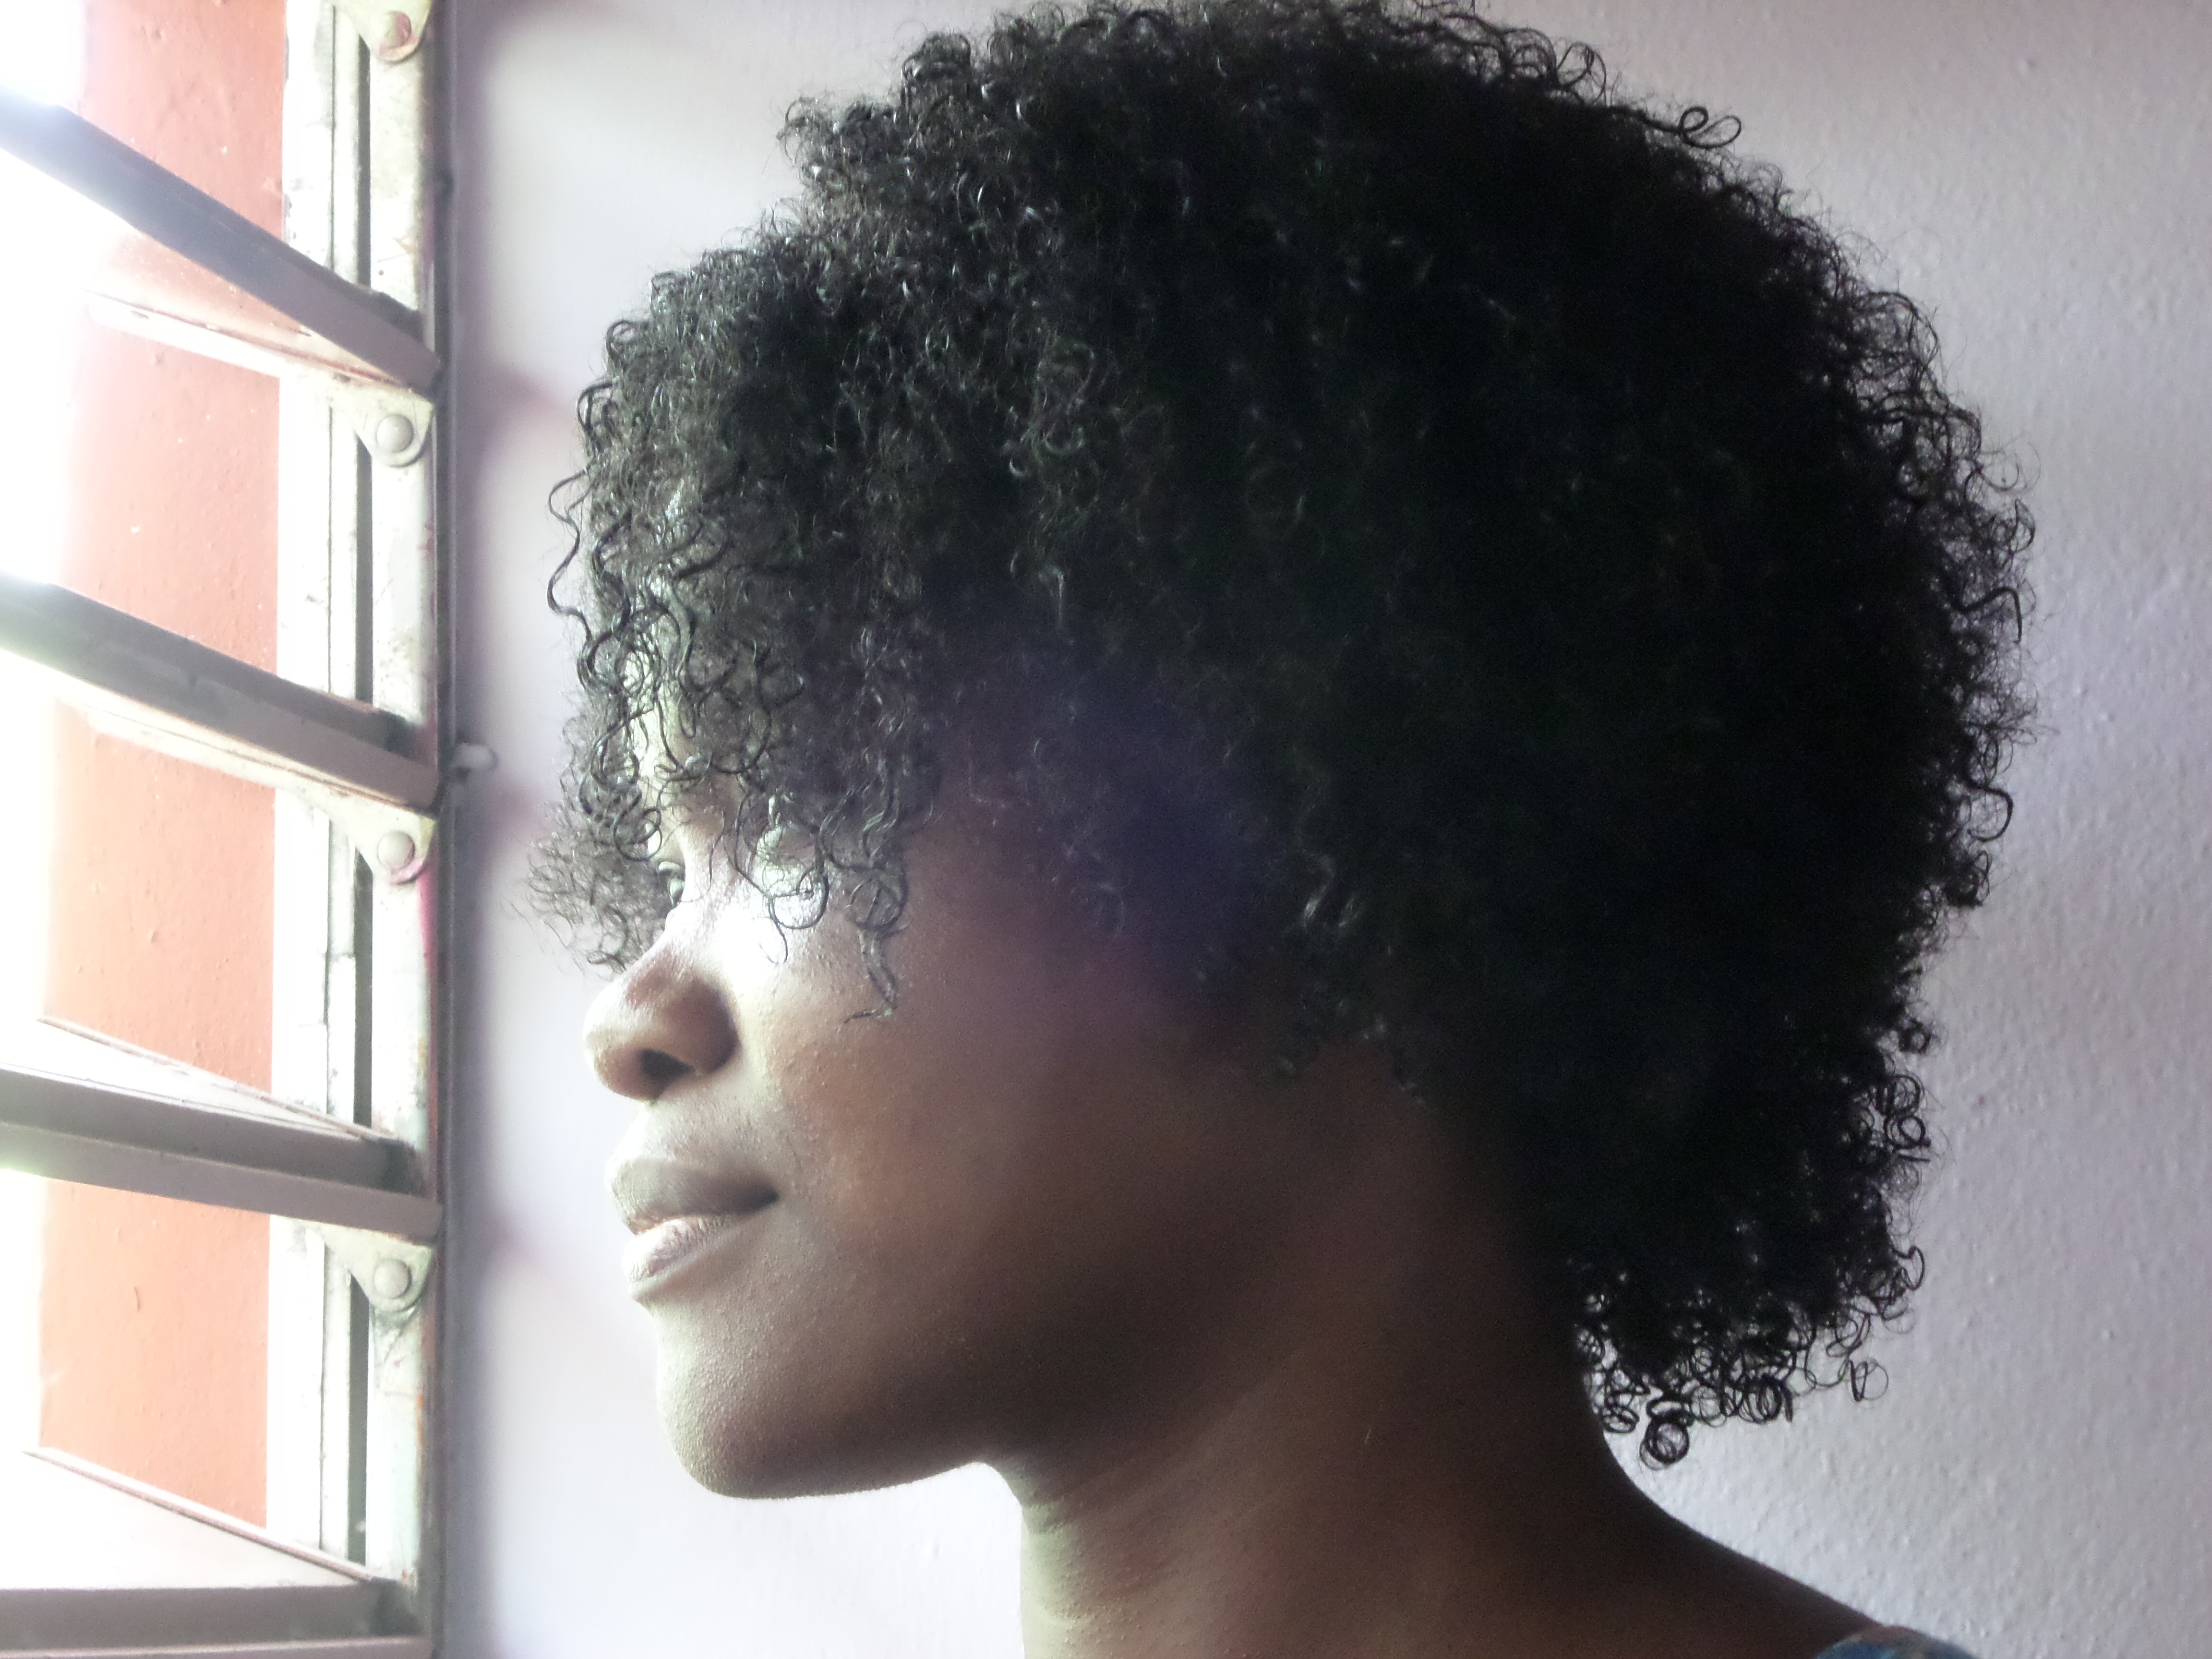
hair, hairstyle, long hair, afro, black hair, face, nose, forehead, brown hair, chin